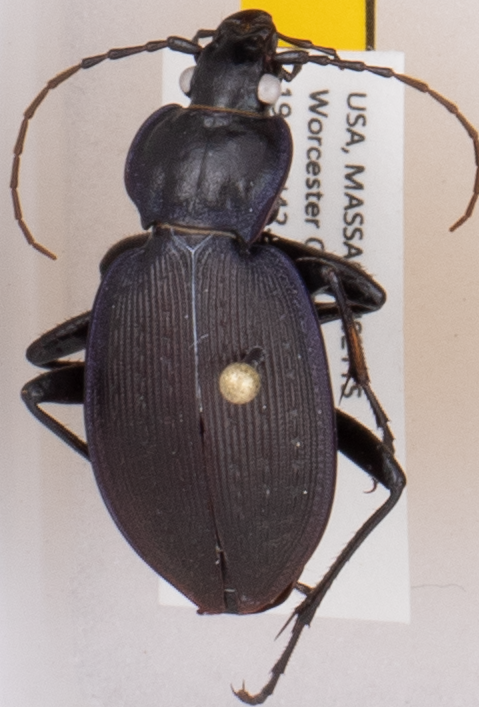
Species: Carabus goryi
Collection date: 2018-05-22
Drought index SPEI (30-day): -1.156
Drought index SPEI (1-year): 0.034
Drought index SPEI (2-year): -0.84